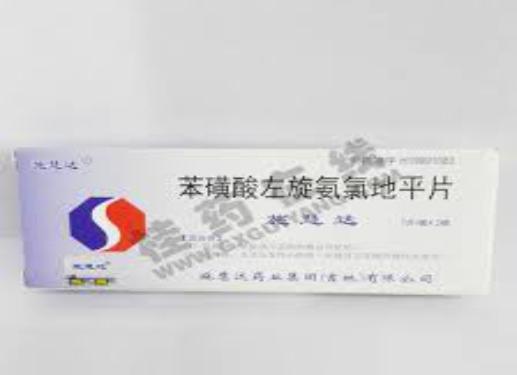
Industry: Medical